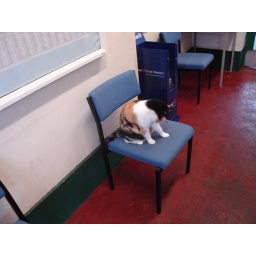
The cat that lives at the train station in Romsey